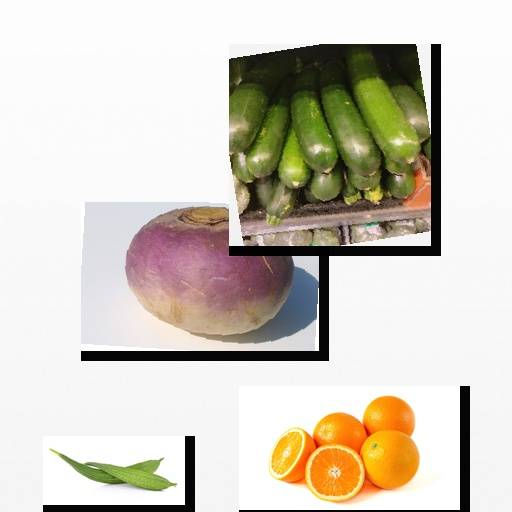
Food items: ridge_gourd, orange, zucchini, turnip